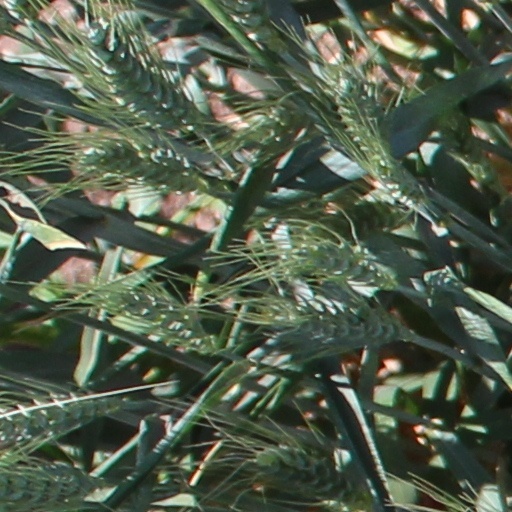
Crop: wheat